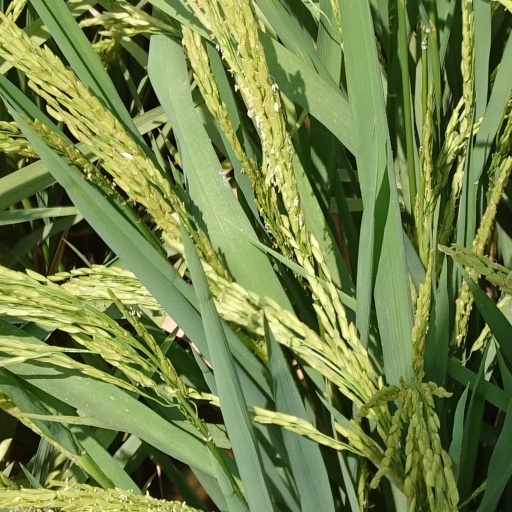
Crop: rice